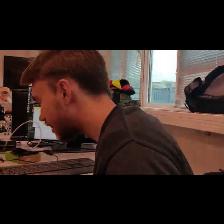
Label: Human